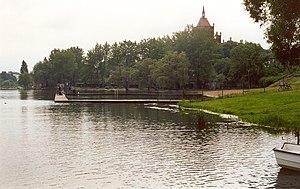
Chełmża / Geografi
Jezioro Chełmżyńskie, i udkanten af byen, nær ved St. Nicholas (kirke)
søbred
Chełmża er en by i det centrale Polen i voivodskabet kujavien-pommern nær floden Wisła med 14.967 indbyggere og et areal på 7,84 km².